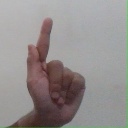
अक्षर: ळ